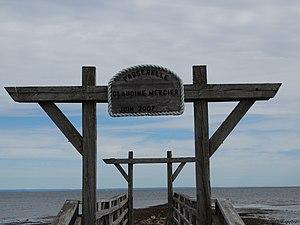
La passerelle Claudine Mercier de Bas-Caraquet.
Claudine Mercier, née le 3 novembre 1961, est une imitatrice et humoriste québécoise.